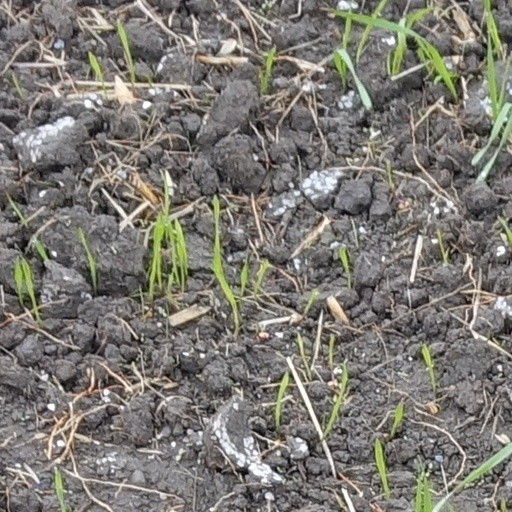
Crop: wheat